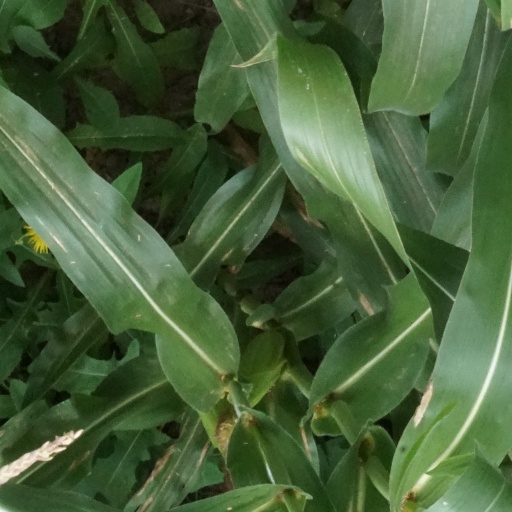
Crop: maize; corn